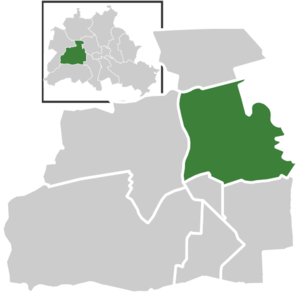
Le SC Westend 1901 est un club allemand de football localisé, dans le quartier de Charlottenbourg-Nord, dans l’arrondissement de Charlottenbourg-Wilmersdorf à Berlin.